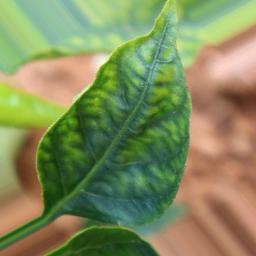
Label: nutritional